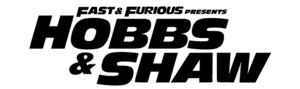
Fast and Furious: Hobbs and Shaw ou Rapides et dangereux présentent Hobbs et Shaw au Québec est un film d'action américain réalisé par David Leitch, sorti en 2019. Il s'agit à la fois d'une suite de Fast and Furious 8 et à la fois d'une série dérivée de la série de films Fast and Furious, mais dont l'histoire se centre principalement sur les personnages de Luke Hobbs et Deckard Shaw.